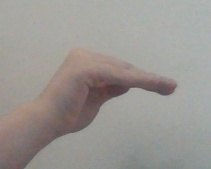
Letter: haa